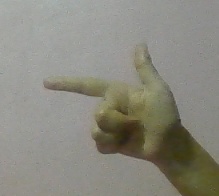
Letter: yaa